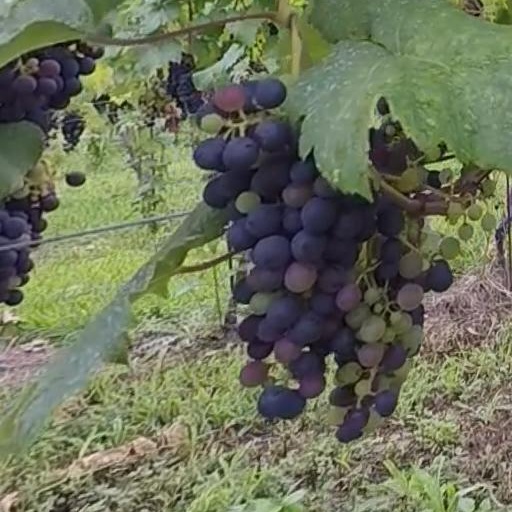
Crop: grape